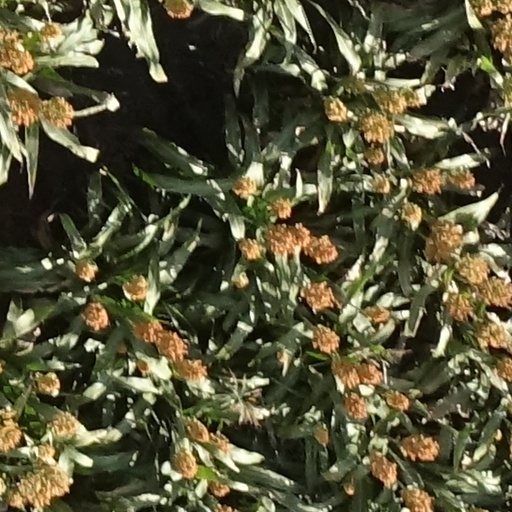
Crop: sorghum